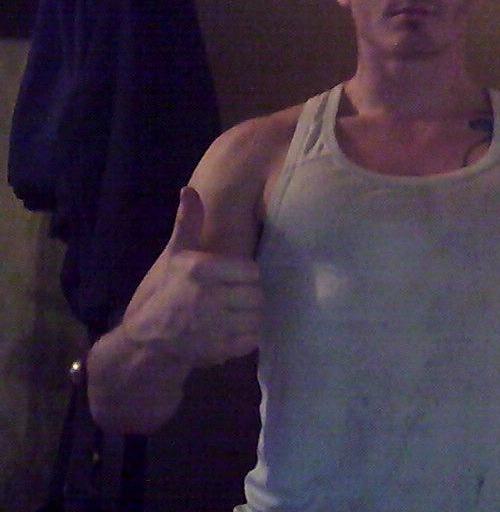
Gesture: like